SR U1 class

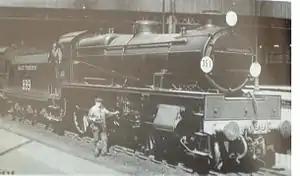
Maunsell U1 class 2-6-0 Number A899 (Eastleigh 1931) at Waterloo. Note the slab-front – incorporated above the front buffer beam to house the inside cylinder – and the absence of smoke deflectors

The SR U1 class were three-cylinder 2-6-0 ('mogul') steam locomotives designed by Richard Maunsell for passenger duties on the Southern Railway. The fifth member of the Maunsell "family" of standardised moguls and 2-6-4 locomotives, the U1 was the final development of the Maunsell mogul, and marked a continuation of the basic principles established by CME George Jackson Churchward for the GWR. Developed from Maunsell's previous SR U class design, the U1 class shared characteristics with Churchward's GWR 4300 Class.